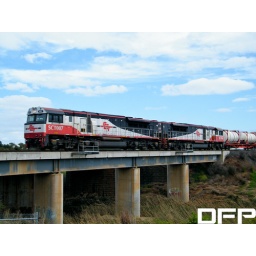
SCT007 + SCT006 on a late PM9 rolling over little river bridge (12/2/2011)